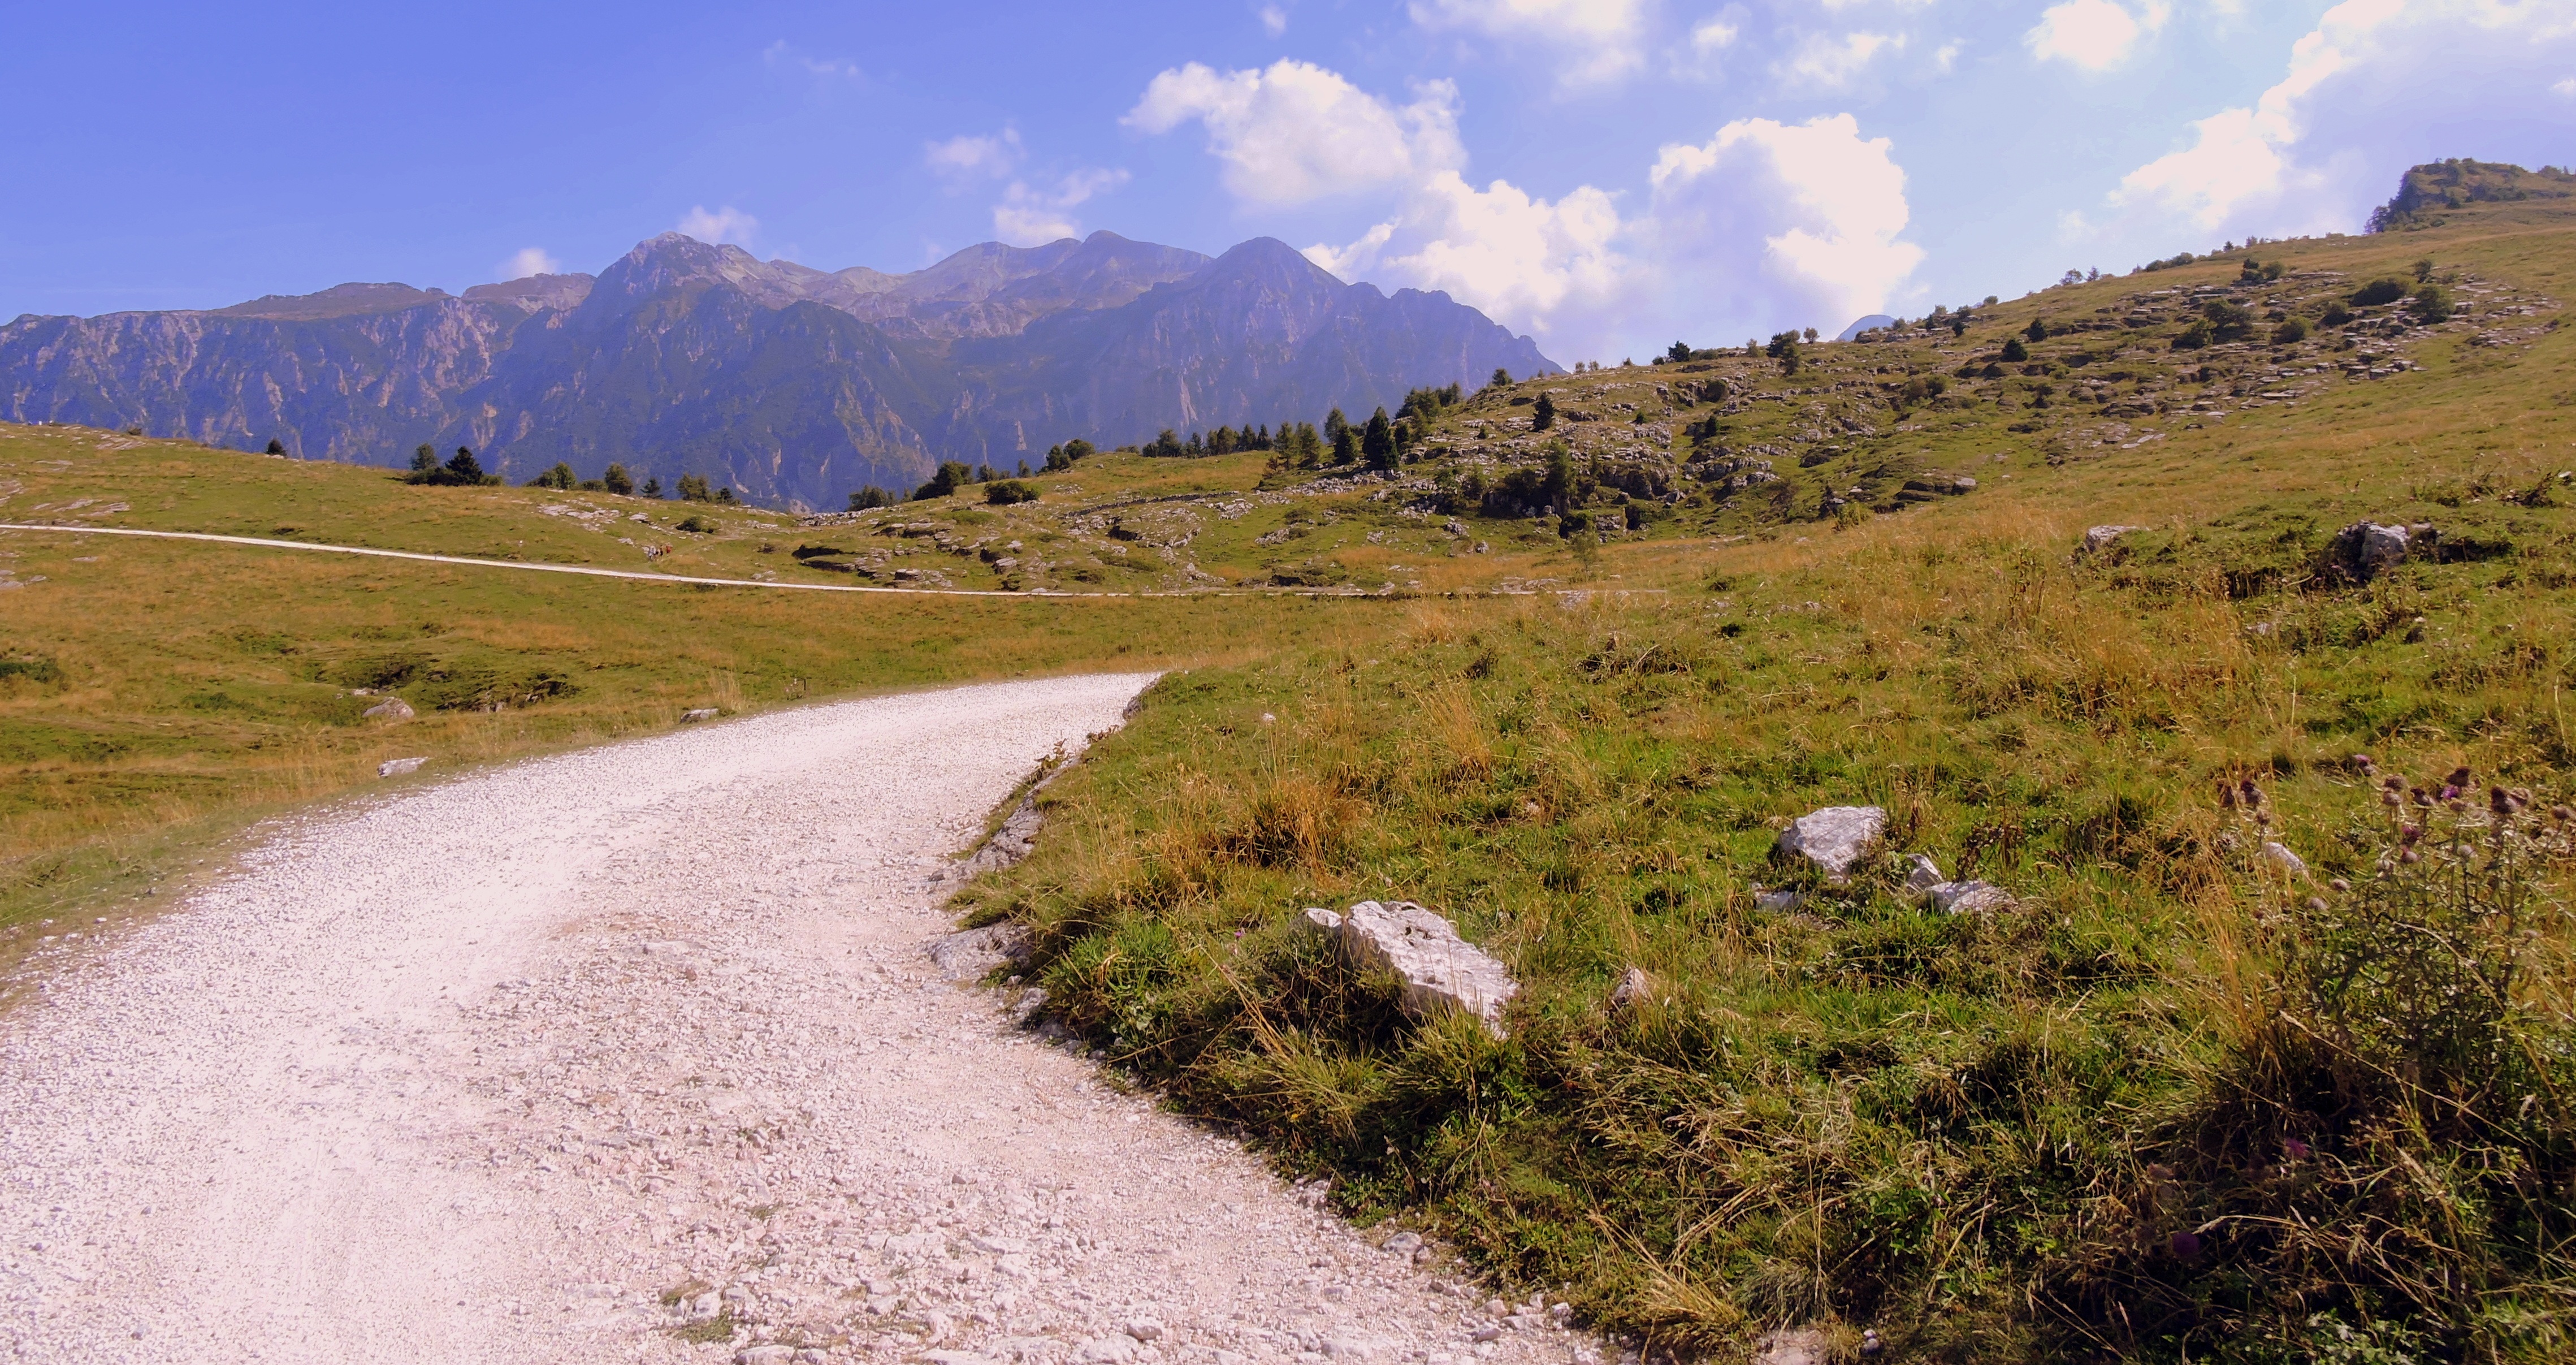
landscape, wilderness, walking, mountain, road, trail, meadow, prairie, hill, valley, mountain range, italy, ridge, grassland, plateau, veneto, fell, loch, ecosystem, rural area, mountain pass, lessinia, geographical feature, mountainous landforms